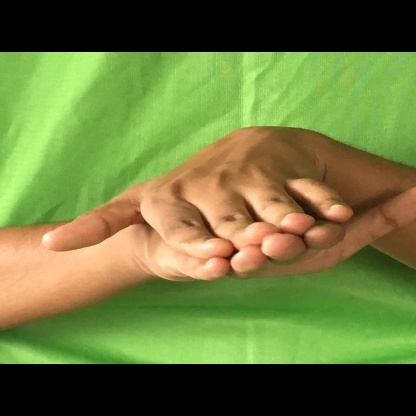
Mudra: Matsya